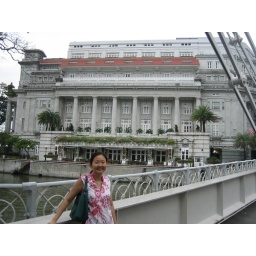
Maybe I was a cattle in the past life and cross this bridge many times.